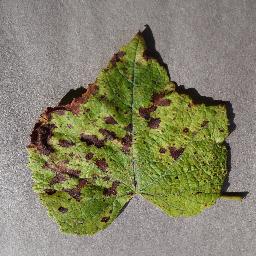
Label: Grape___Leaf_blight_(Isariopsis_Leaf_Spot)